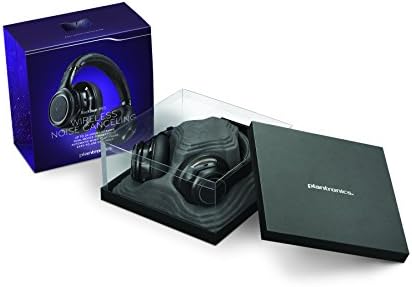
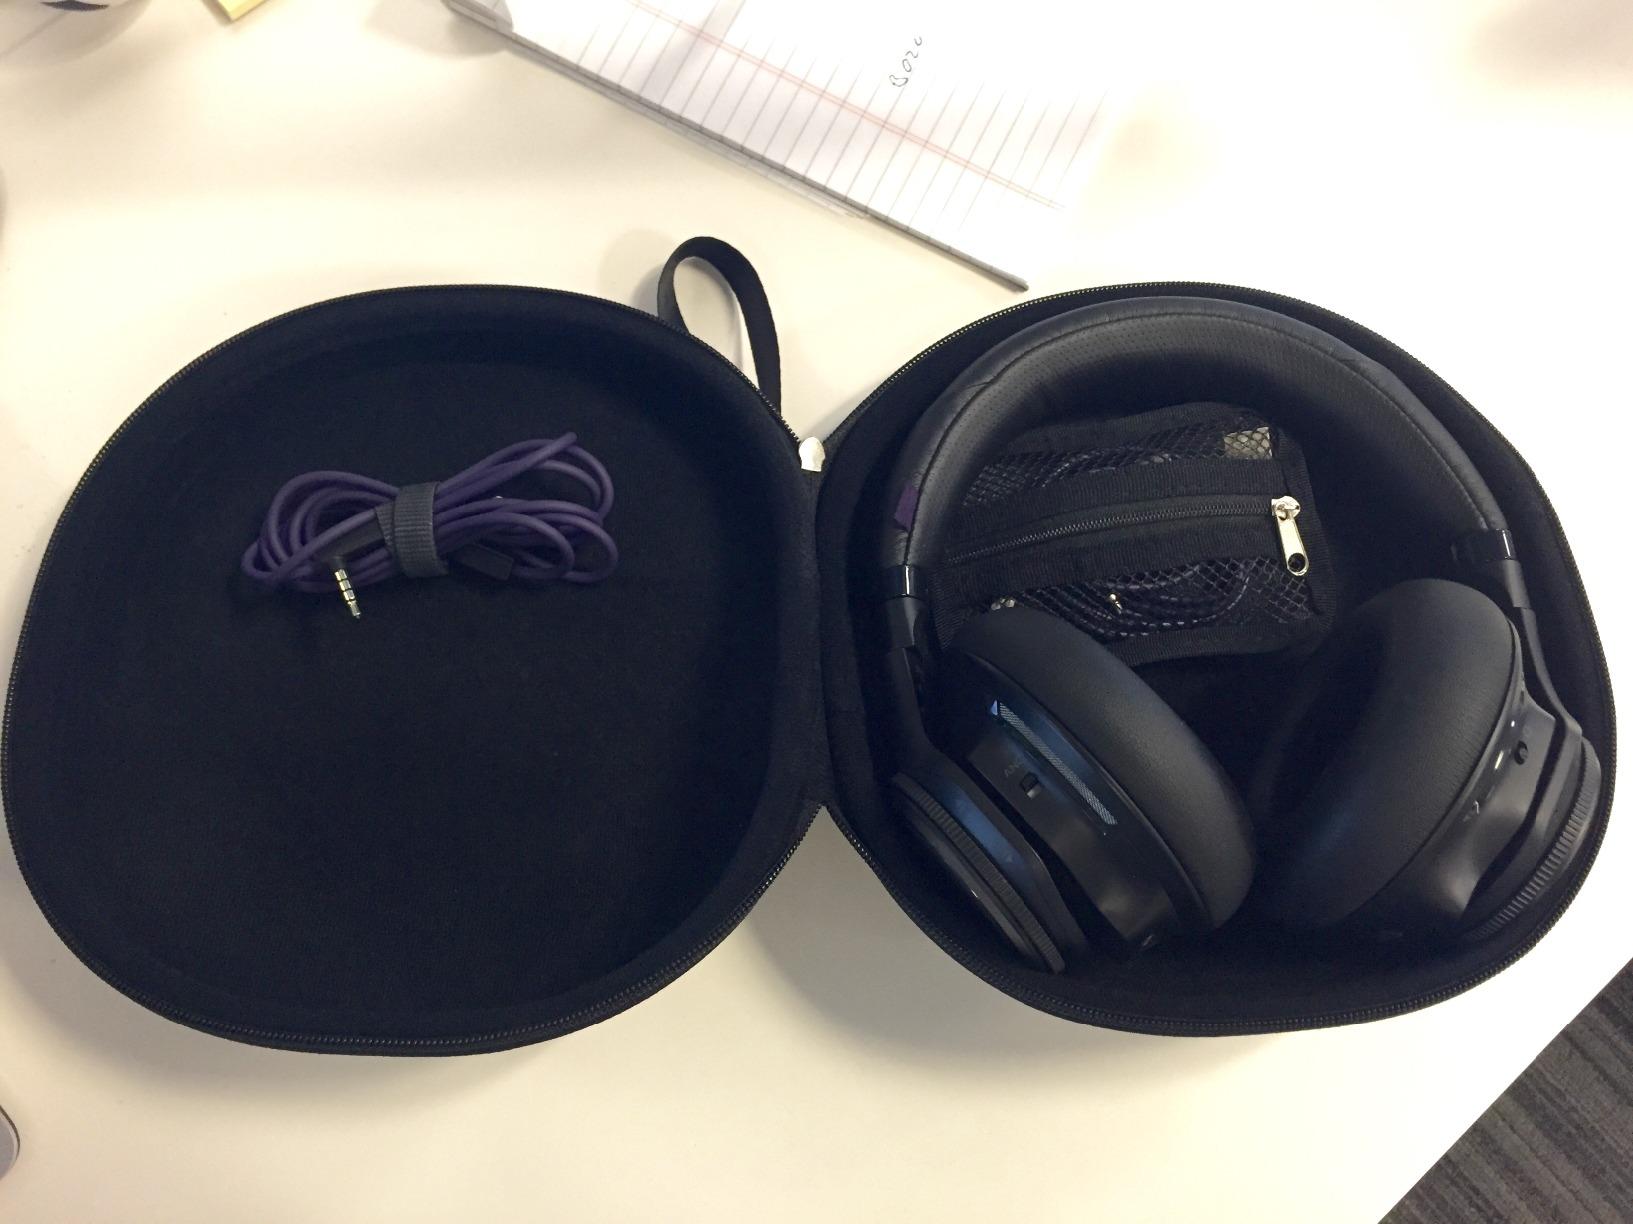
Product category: headphones
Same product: yes